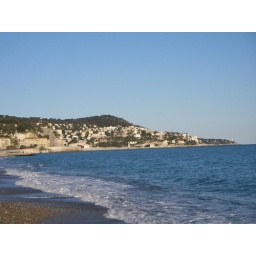
Note the rocks on the beach. Nowhere near as good as at home. Water was freezing like back home though!!